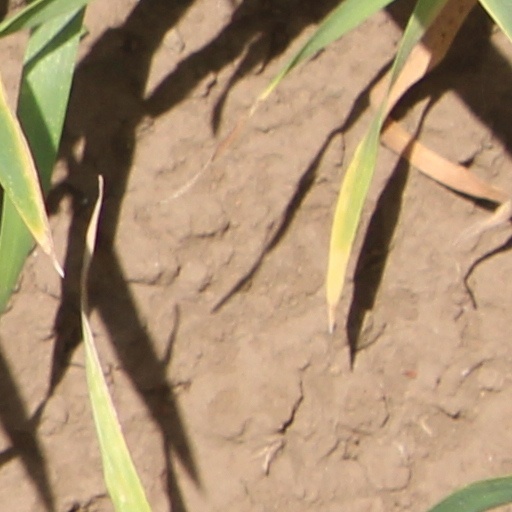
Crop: wheat